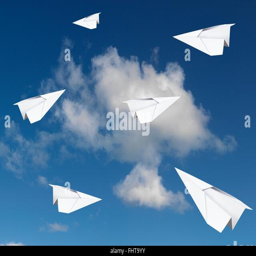
a paper plane in the sky